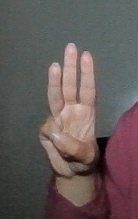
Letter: thaa